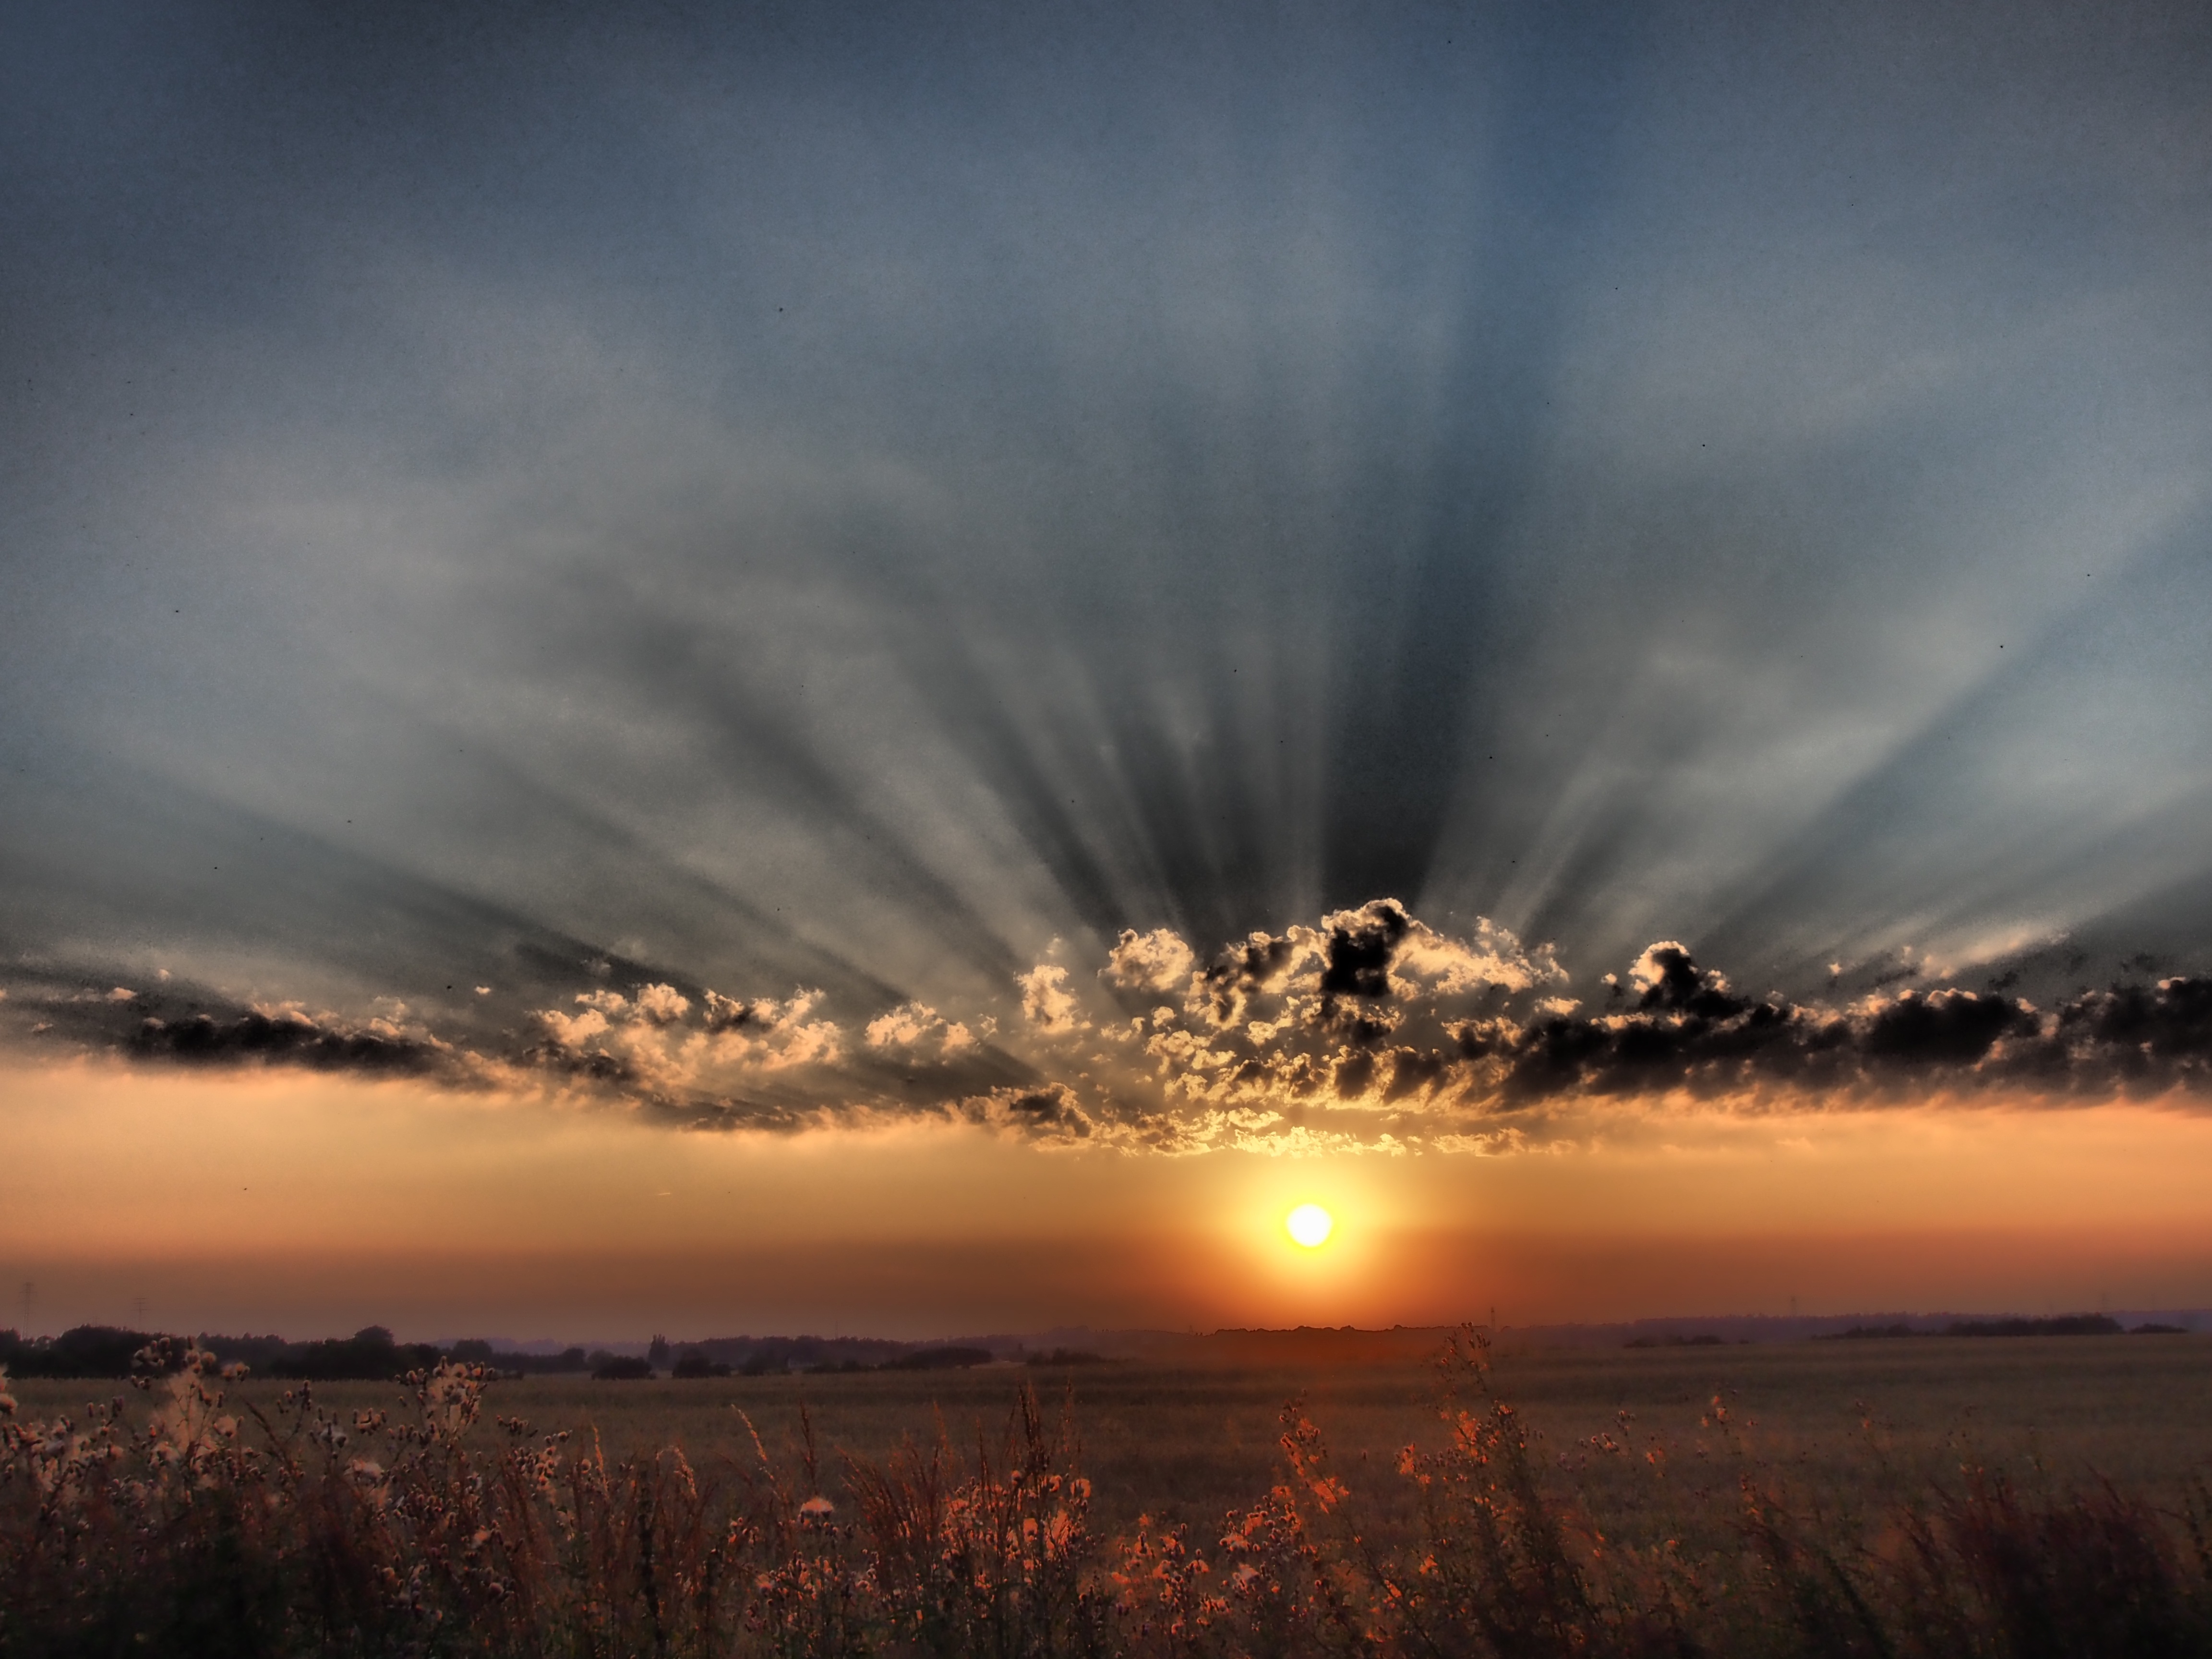
landscape, nature, horizon, mountain, light, cloud, sky, sun, sunrise, sunset, mist, prairie, sunlight, morning, dawn, atmosphere, dusk, evening, twilight, reflection, scenery, weather, darkness, cloud cover, hdr, mood, the sun, meteorological phenomenon, atmospheric phenomenon